Kannan Gopinathan

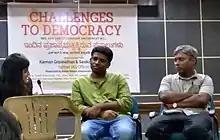
Kannan Gopinathan with Sasikanth Senthil and Rohini Mohan

After his resignation, he has been vocal on the importance of raising questions in a democracy, the threat of perceived victimhood among the majority and on the violation of fundamental rights in Jammu and Kashmir. A vociferous critic of the constitutionality and morality of Citizenship Amendment Act of 2019 and the proposed NRC, he became one of the leading figures in the Citizenship Amendment Act protests that erupted across India against the citizenship amendment act. He was detained at multiple places including Mumbai, Agra and Prayagraj, preventing him from taking part in protests and delivering talks.